Virginia pound

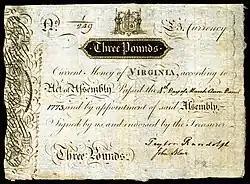
A £3 Colonial banknote from the Colony of Virginia. Signed by Peyton Randolph and John Blair Jr.

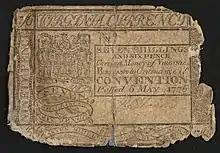
A 1776 banknote issued by Virginia worth seven shillings and six pence.

The pound was the currency of Virginia until 1793. Initially, sterling coin circulated along with foreign currencies, supplemented from 1755 by local paper money. Although these notes were denominated in £sd, they were worth less than sterling, so 1 Virginia shilling was equal to 9d sterling.